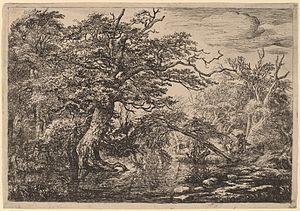
Jacob van Ruisdael est un peintre et graveur néerlandais, né à Haarlem vers 1628 et mort à Amsterdam le 10 mars 1682. Il est généralement considéré comme le peintre paysagiste le plus réputé du siècle d'or néerlandais, une période de grande opulence et d'accomplissement culturel au cours de laquelle la peinture hollandaise est devenue très populaire.